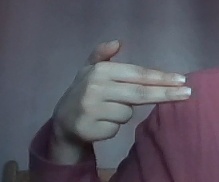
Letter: ghain